Craig Vetter

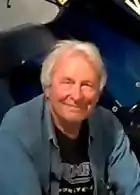
Vetter in 2016

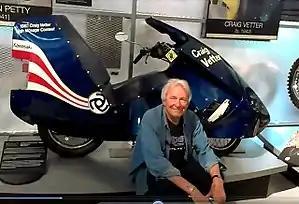
Craig Vetter posing with his 1981 streamliner at AMA Motorcycle Museum in Pickerington, OH, in July 2016.

Craig Vetter (born July 28, 1942) is an American entrepreneur and motorcycle designer. His work was acknowledged when in 1999 he was inducted into the AMA Motorcycle Hall of Fame.